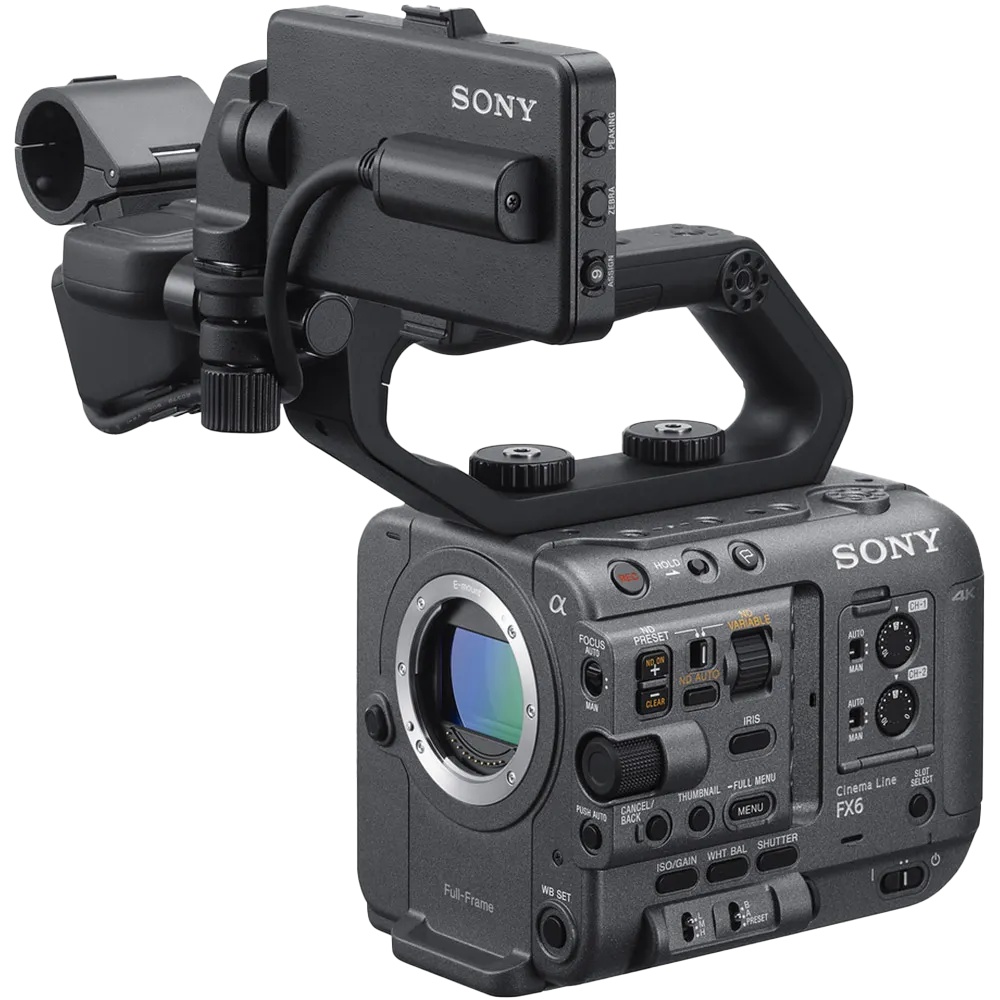
Sony FX6 Cinema Camera
Brand: Sony
Introducing the Sony FX6 Full-Frame Camera, a compact powerhouse designed to deliver cinematic-style imaging in a remarkably small package. With its impressive features including up to 15+ stops of dynamic range, Sony's S-Cinetone gamma for lifelike skin tones, and 10-bit, 4:2:2 XAVC-I recording, the FX6 complements your FX9 or VENICE setups and excels in documentary, gimbal, and drone shoots as a standalone device. Featuring a 4K full-frame 10.2MP CMOS Exmor R sensor, the FX6 captures stunning footage with exceptional detail. It supports DCI 4K60p, UHD 4K120, and 1080p240 resolutions, offering versatility for various shooting scenarios. With its S-Log 3 EI, it achieves an impressive dynamic range of over 15 stops, allowing you to capture richly detailed images in challenging lighting conditions. Despite its robust capabilities, the FX6 remains incredibly lightweight, weighing in at less than 2 pounds, making it highly portable and easy to handle. The Sony FX6 Full-Frame Camera is the perfect choice for professionals seeking a compact yet powerful tool that delivers outstanding image quality and flexibility for a range of cinematic projects.
Category: Cameras & Optics > Cameras > Video Cameras > Cinema Video Cameras